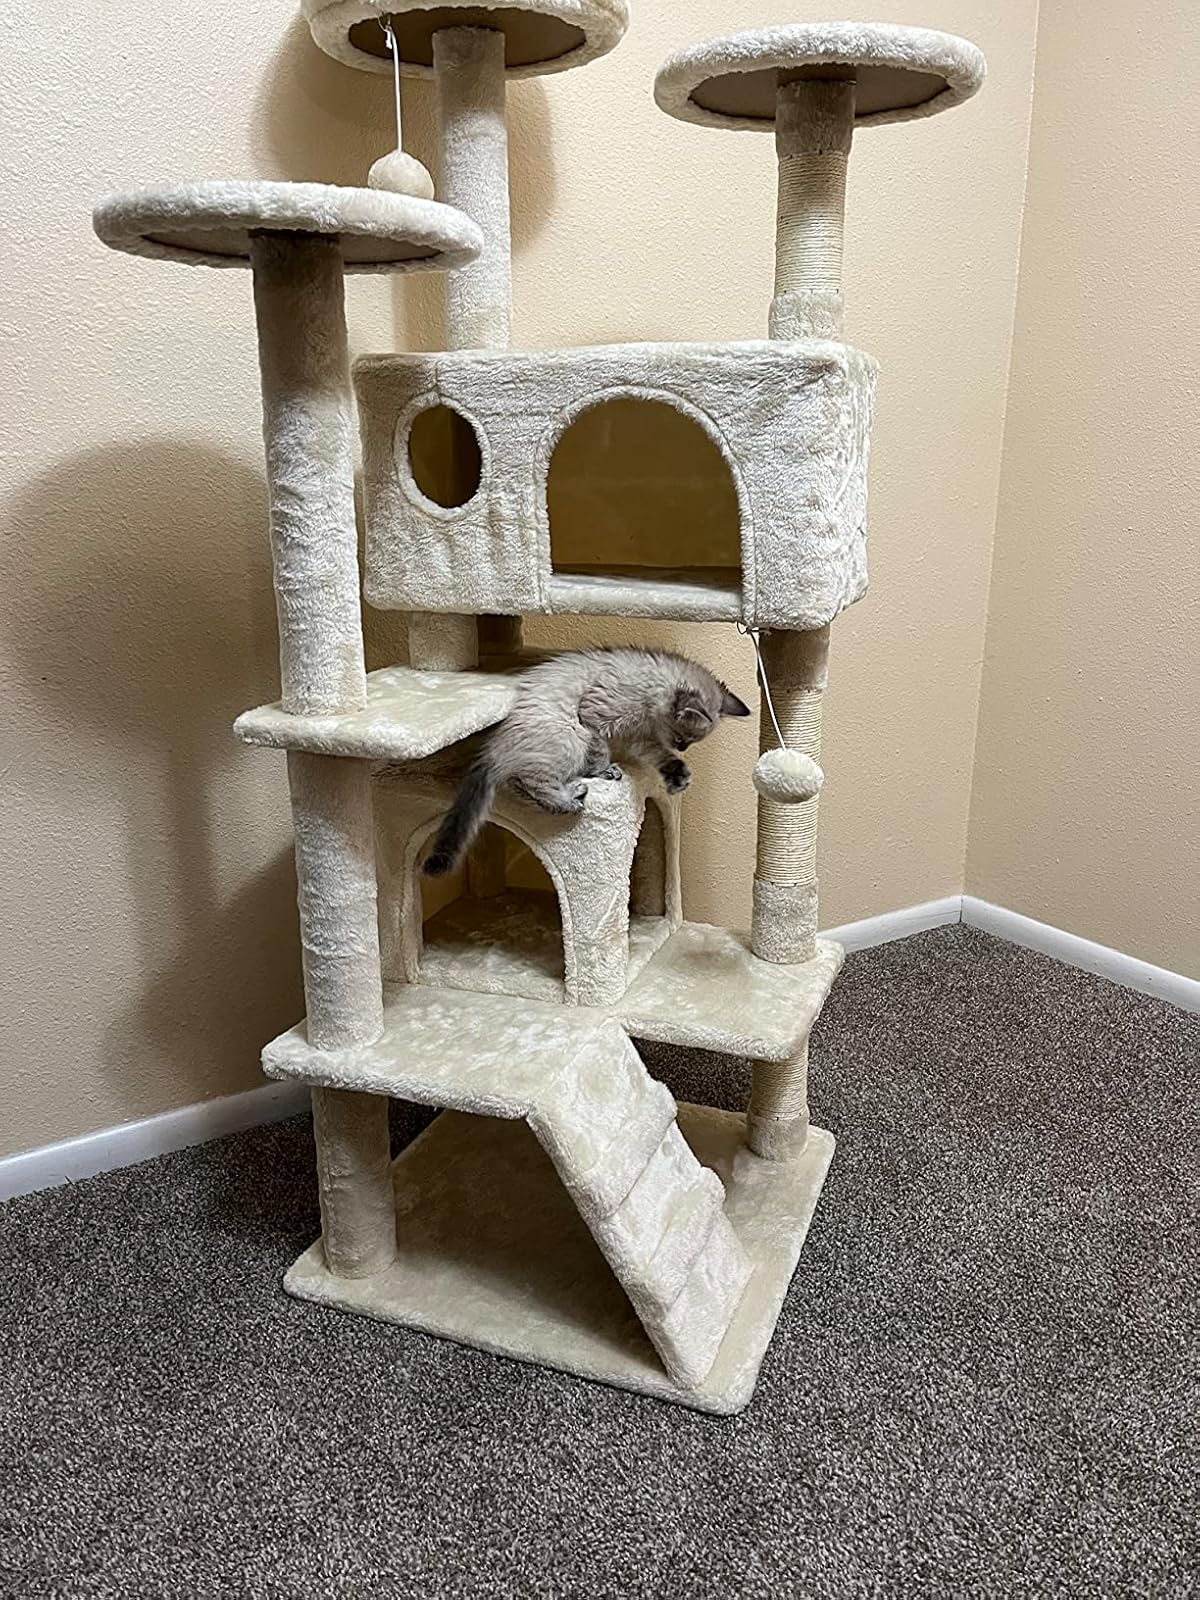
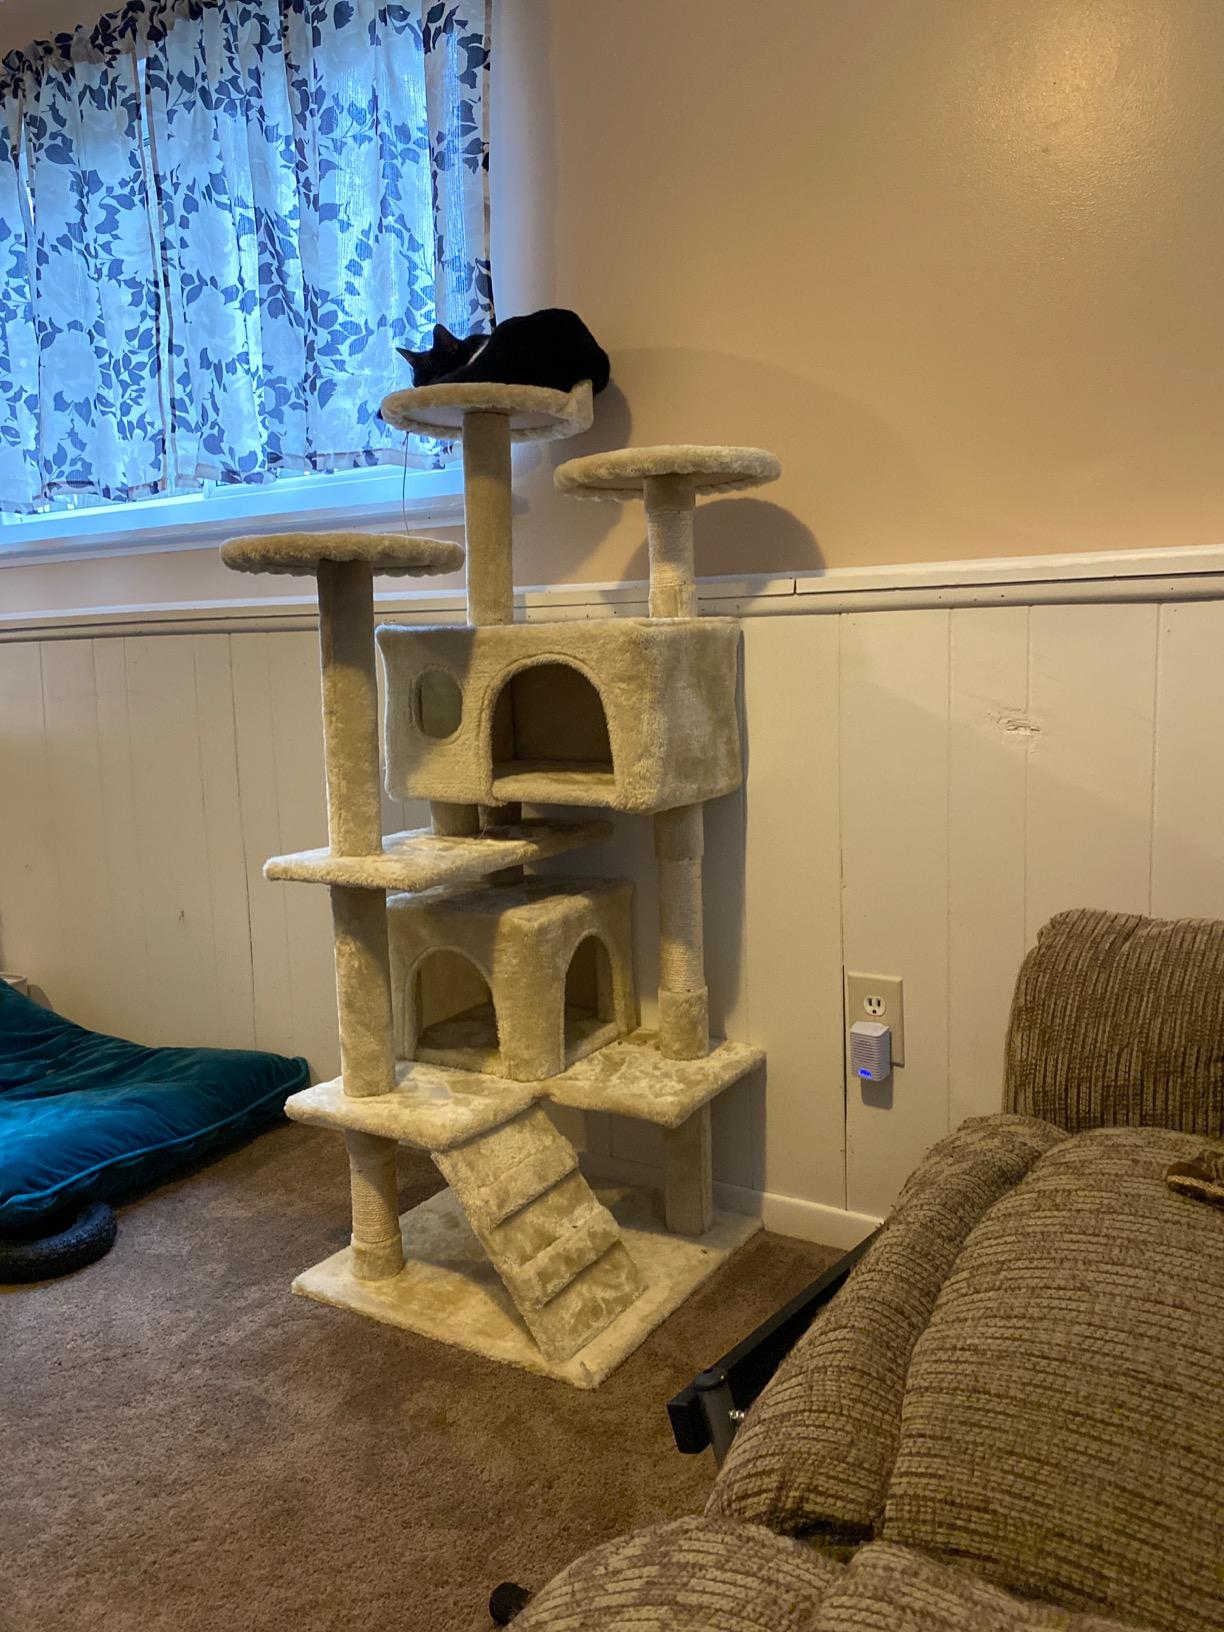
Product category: items_cat tree
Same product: yes